Hannah Schmitz

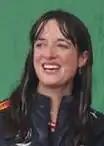
Schmitz in 2019

Hannah Schmitz ("née" McMillan; born May 1985) is a British engineer, currently working for Austrian Formula One team Red Bull Racing as Principal Strategy Engineer. She is widely regarded as one of the most successful female figures in the sport of Formula One, heralded as key in Red Bull's 2021, 2022, and 2023 title charges.